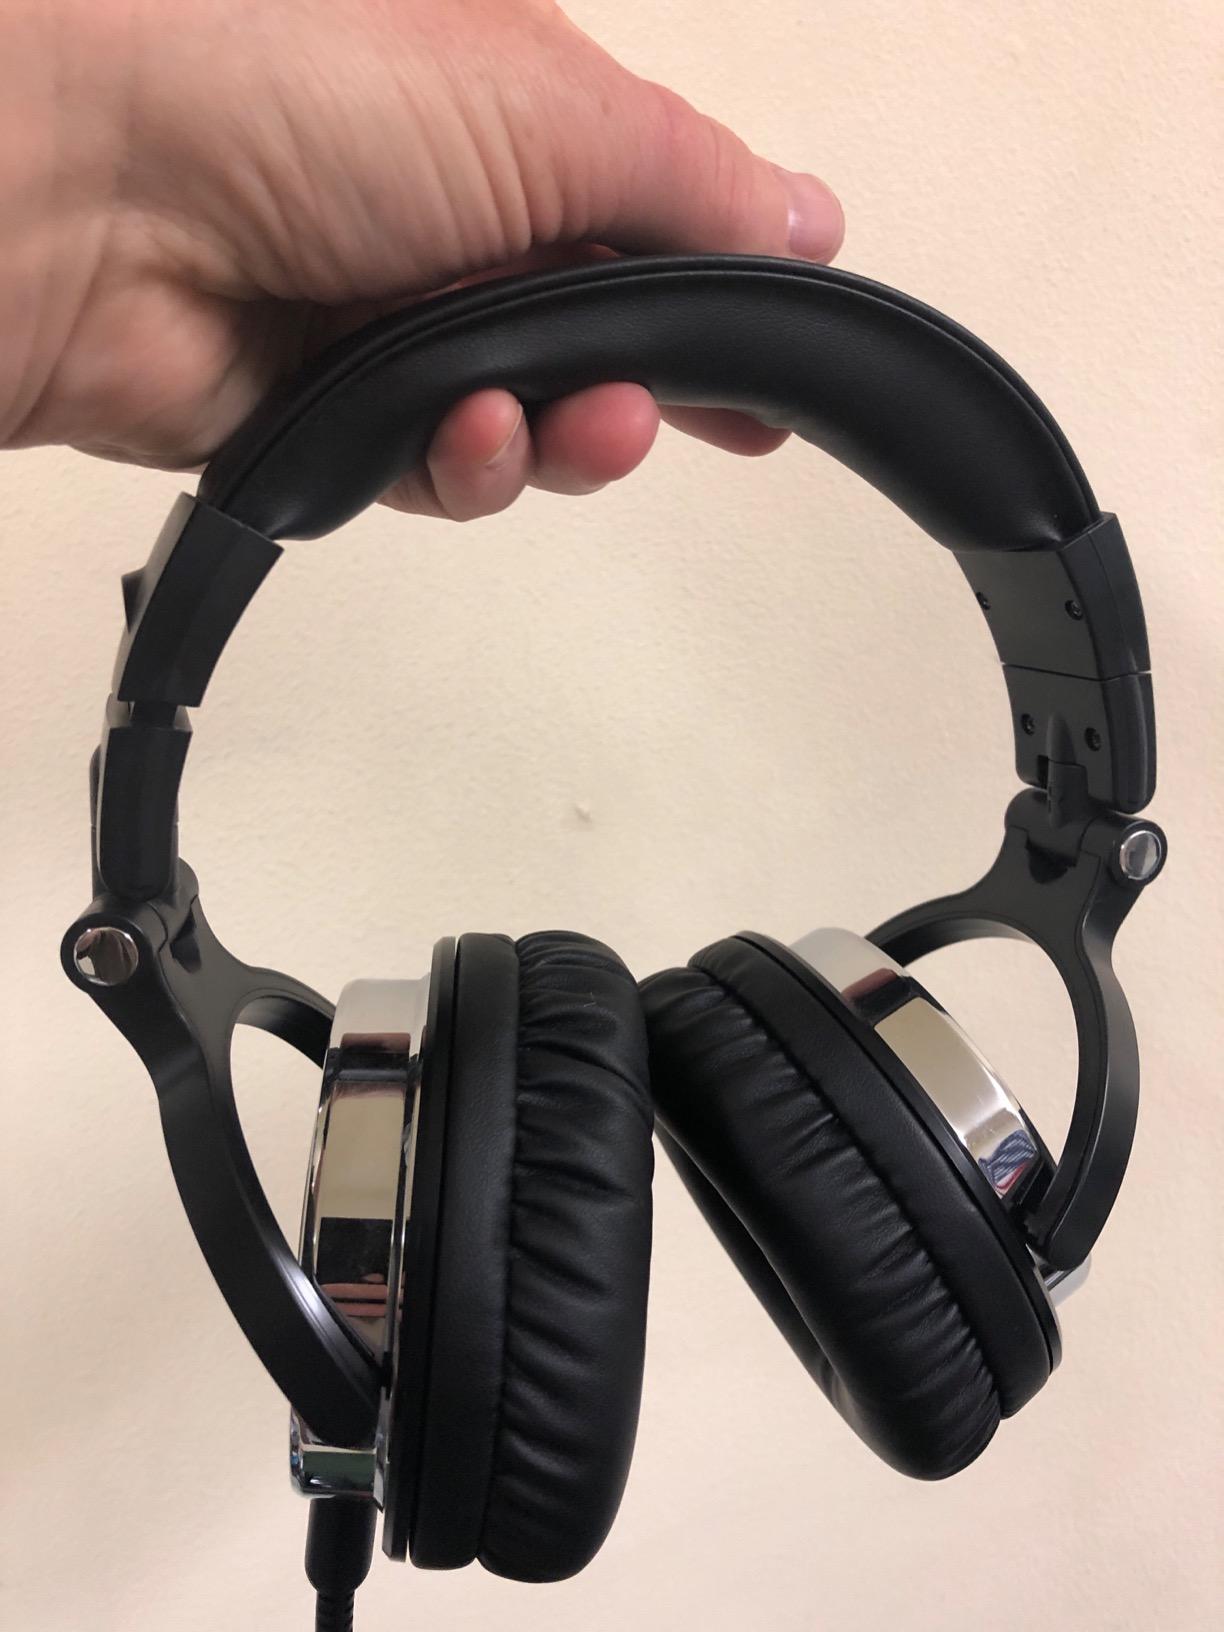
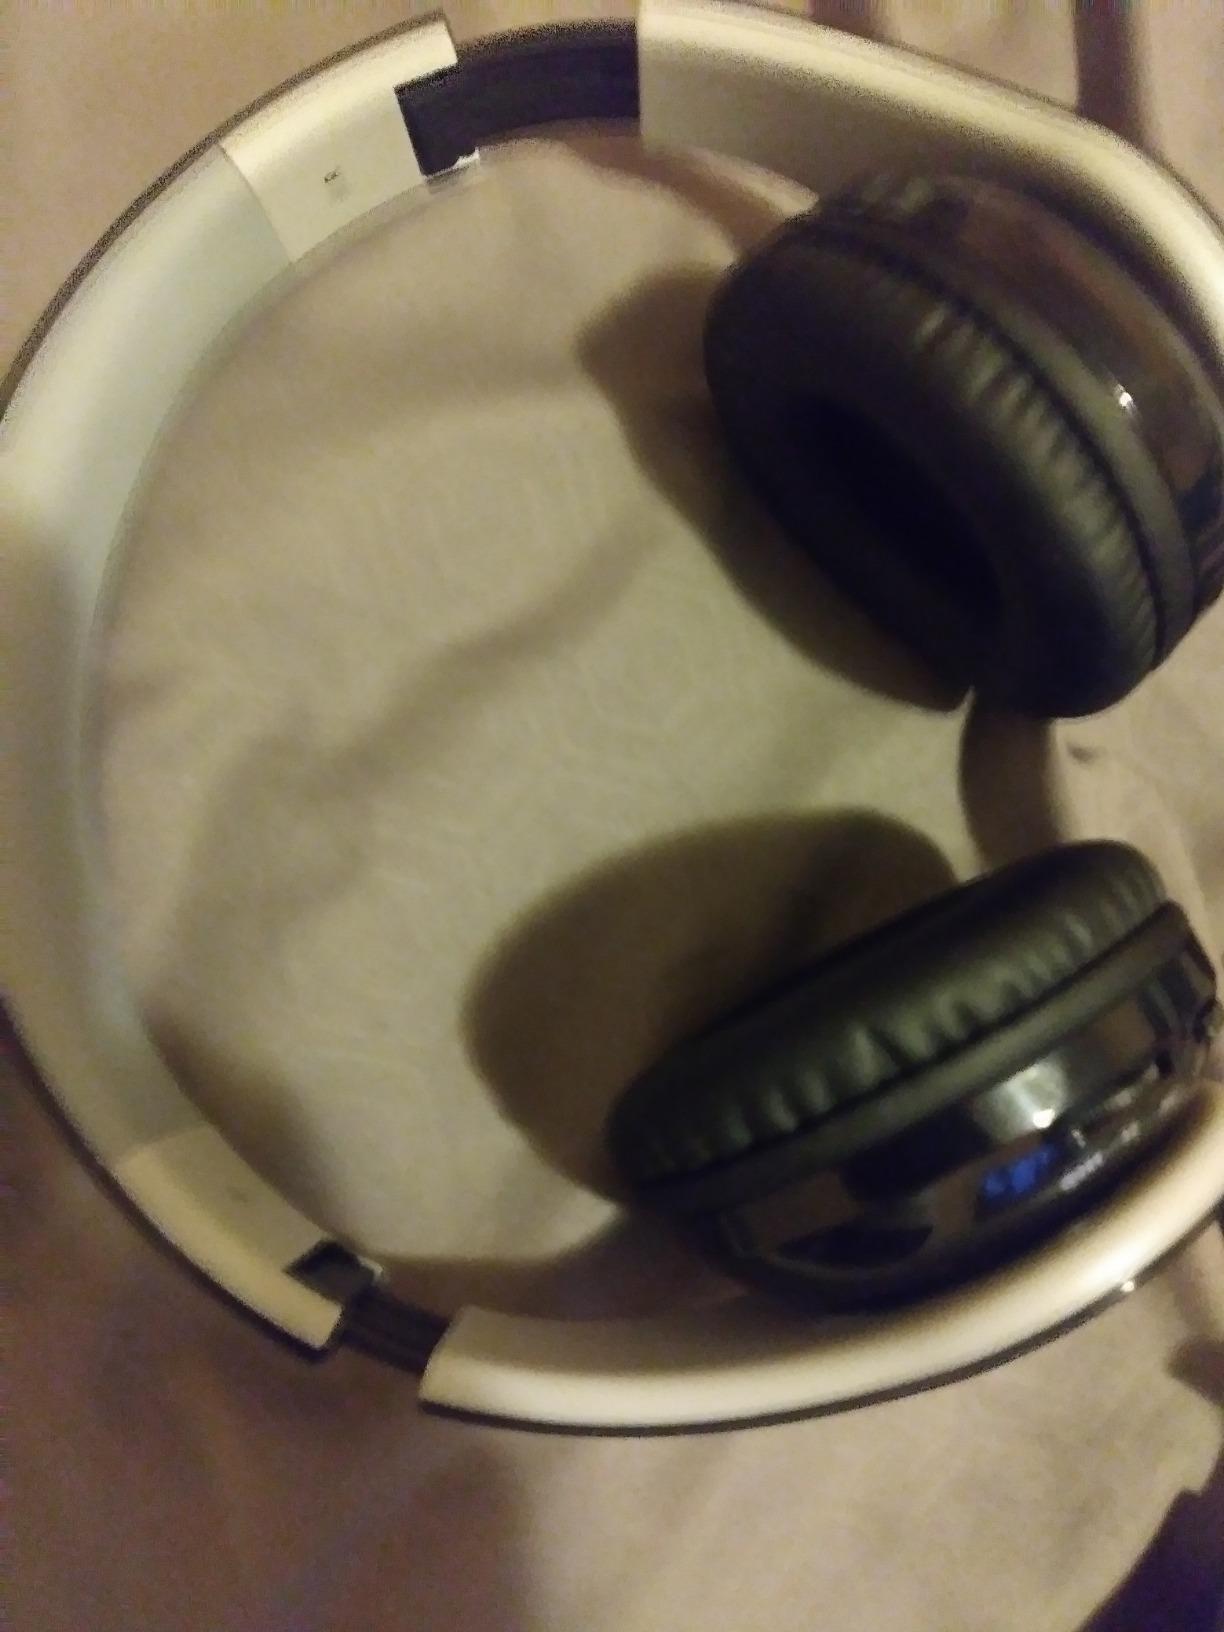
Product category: headphones
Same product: no